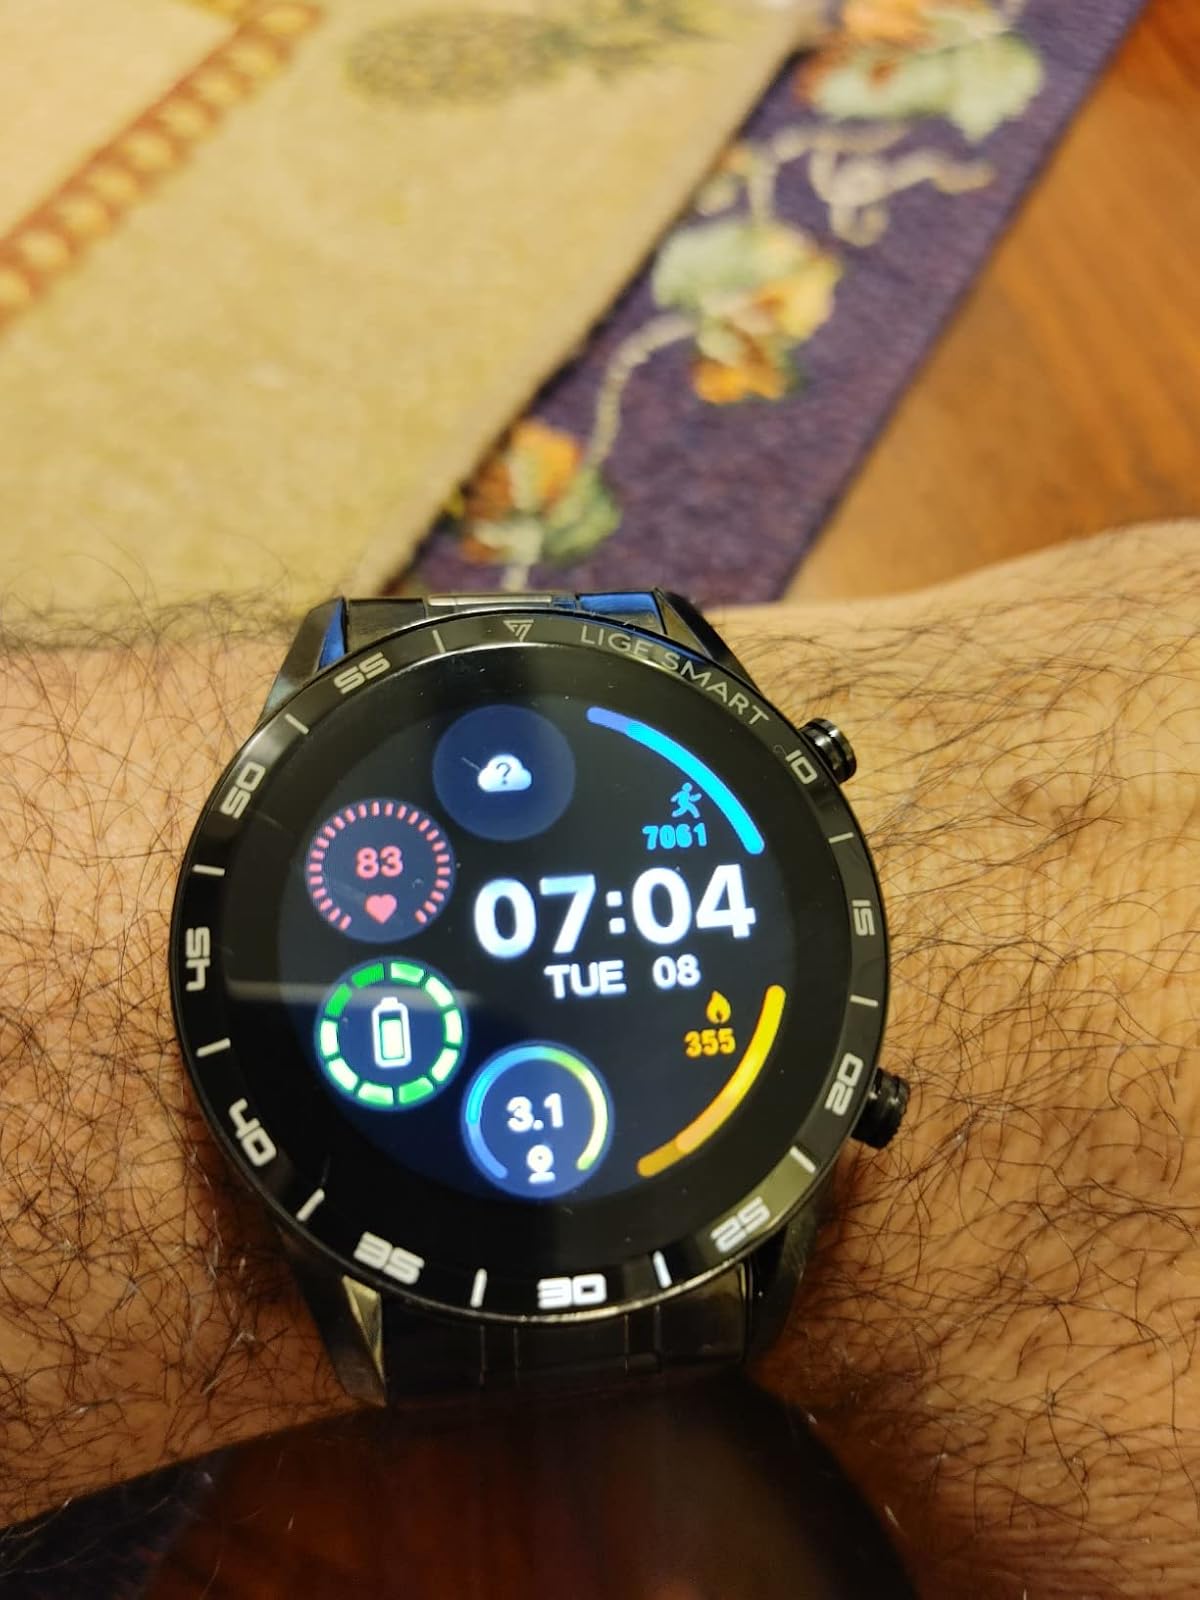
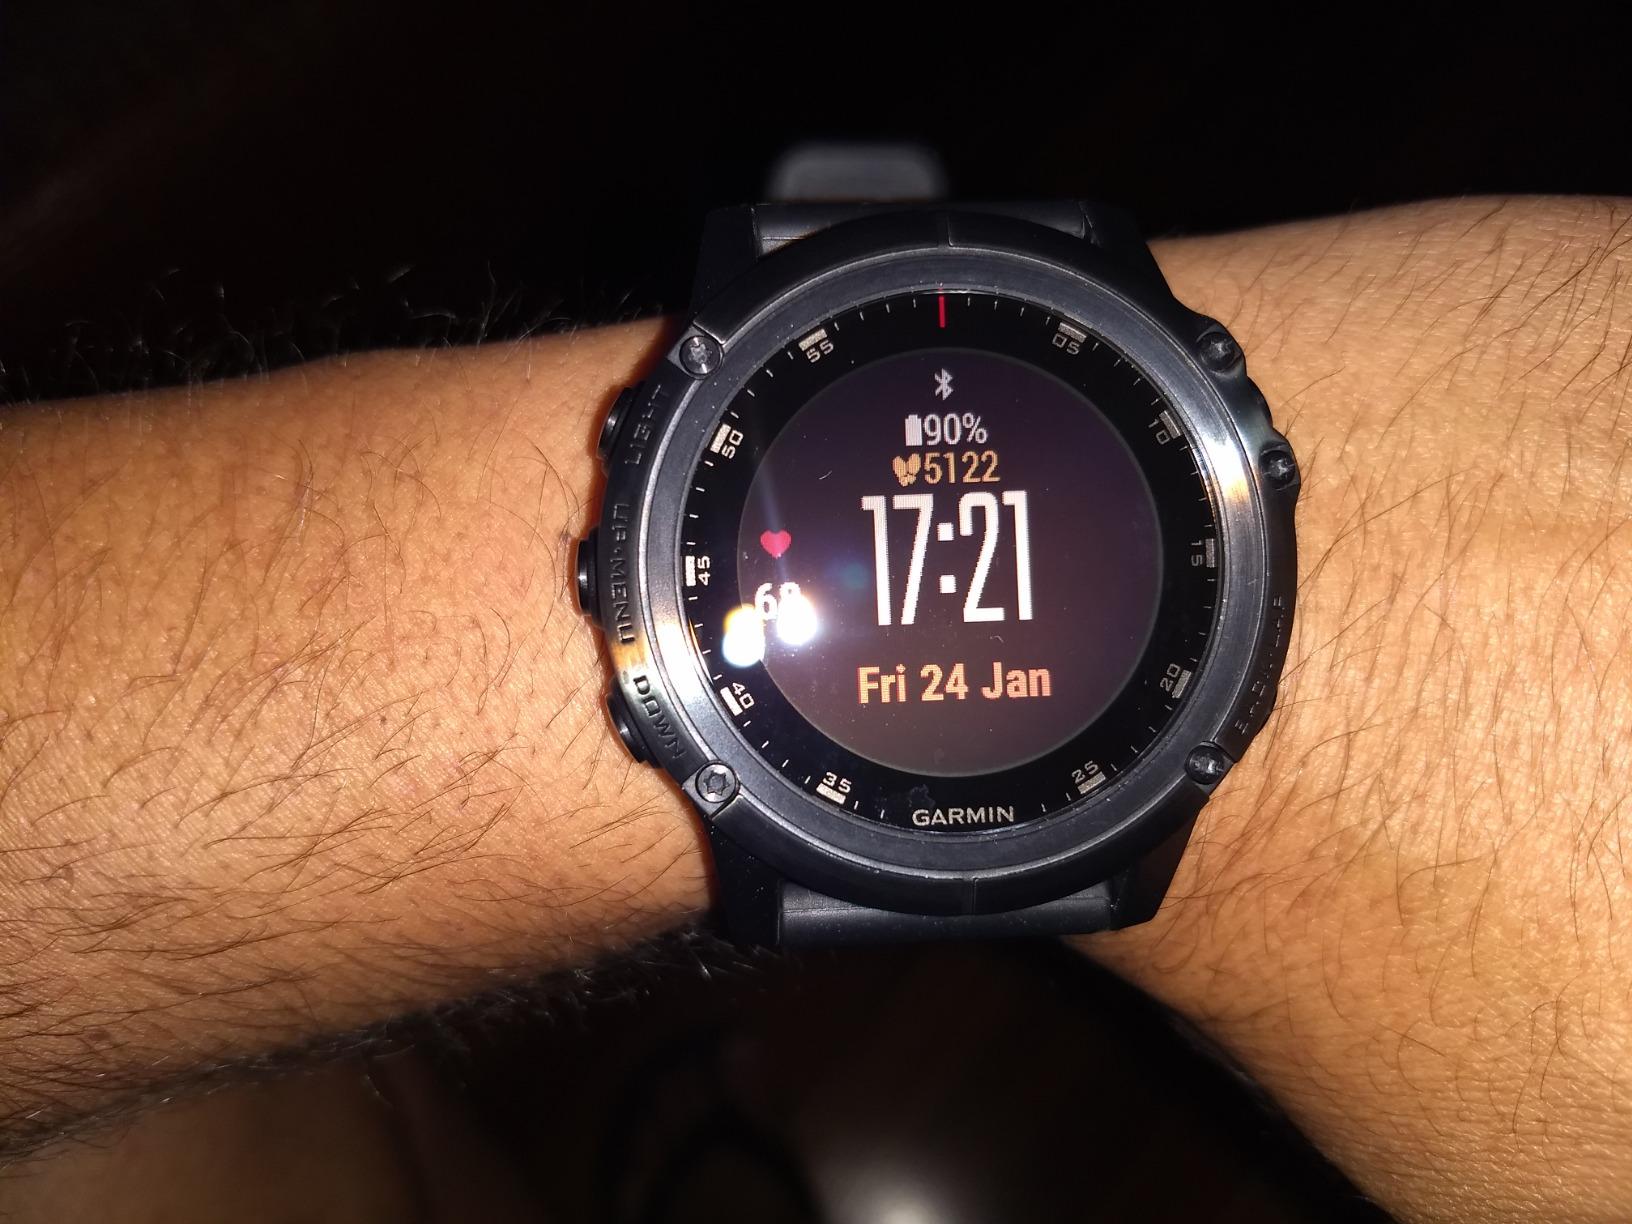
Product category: smartwatch
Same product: no